Zahn um Zahn

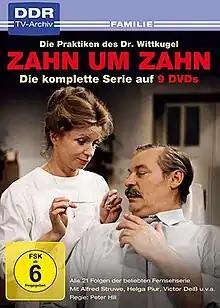

Zahn um Zahn – Die Praktiken des Dr. Wittkugel ("Tooth for a Tooth: The Practices of Dr. Wittkugel") was an East German television series broadcast between 1985 and 1988. It starred Alfred Struwe as the East Berlin-based dentist Dr. Alexander Wittkugel and Helga Piur as his receptionist Victoria "Häppchen" Happmeyer.